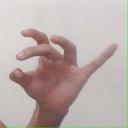
अक्षर: ओ